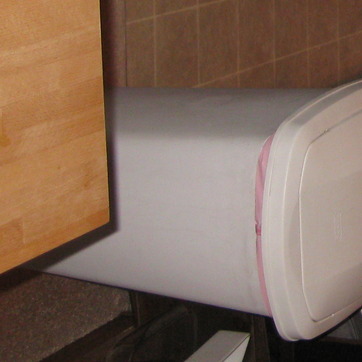
Material: plastic